George van den Bergh

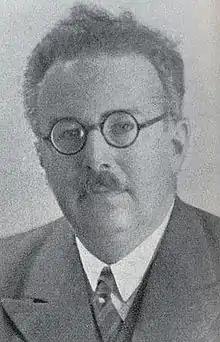
Van den Bergh (ca. 1920)

George van den Bergh (25 April 1890 in Oss – 3 October 1966 in Oegstgeest) was a Dutch law professor and amateur astronomer.